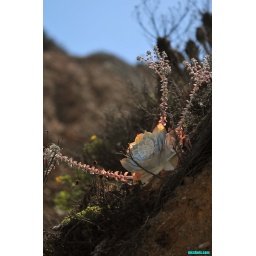
succulents growing on the bluff above coast highway